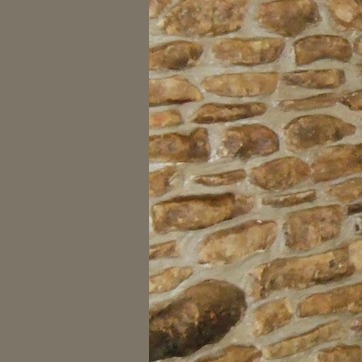
Material: stone